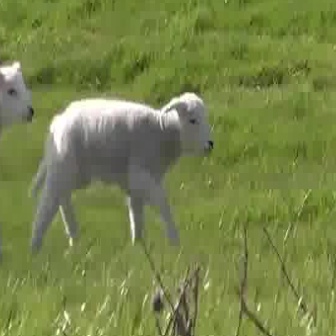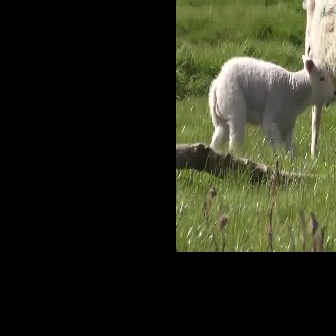
  Please identify the target specified by the bounding box [25,87,212,274] in the first image and locate it in the second image. Return the coordinates in [x_min,y_min,x_max,y_max] format.
Answer: [207,54,335,182]